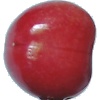
Label: Cherry 2